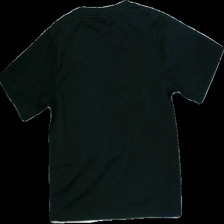
View: back
Type: T-shirt
Category: Children
Brand: Not in the list
Brand text on label: Manchester united
Colors: Black, Yellow, Red
Material: 100% Polyester
Pattern: Other
Cut: Regular, C-collar
Size: 146
Trend: Sports
Price range: 50-100
Recommended usage: Reuse
Description: Sports t-shirt